Bacillus phage

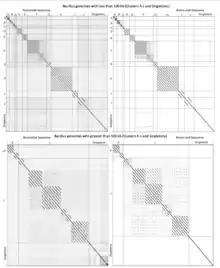
Nucleotide and amino acid dot plot analysis of 93 fully sequenced Bacillus phages reveals 12 clusters (A-L) and 14 singletons. Nucleotide (top-left) and amino acid (top-right) dot plot of Bacillus genomes of less than 100 kb organized by similarity reveals 10 clusters of related phages. Nucleotide (bottom-left) and amino acid (bottom-right) dot plot of Bacillus genomes of greater than 100 kb organized by similarity reveals 2 clusters of related phages. Thick lines indicate cluster assignments, which are provided on the Y-axis (A-L).

Characteristics given are cluster assignment, number of subclusters (Sub.), number of phages in the cluster, host species from which the phages were isolated, the average genome size, average percent GC content, average number of ORFS, and the morphotype. Species abbreviations are Bacillus anthracis (A), Bacillus cereus (C), Bacillus sp. (B), Bacillus megaterium (M), Bacillus pumulis (P), Bacillus subtilis (S), Bacillus thuringiensis (T), and Bacillus westenstephanensis MG1, (W). Family/morphotype abbreviations are Tectiviridae (T), Podoviridae (P), Siphoviridae (S), and Myoviridae (M). UK is unknown/unreported.